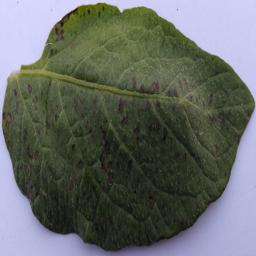
Etiqueta: Tizon_Temprano